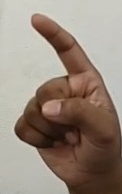
ASL sign: Z